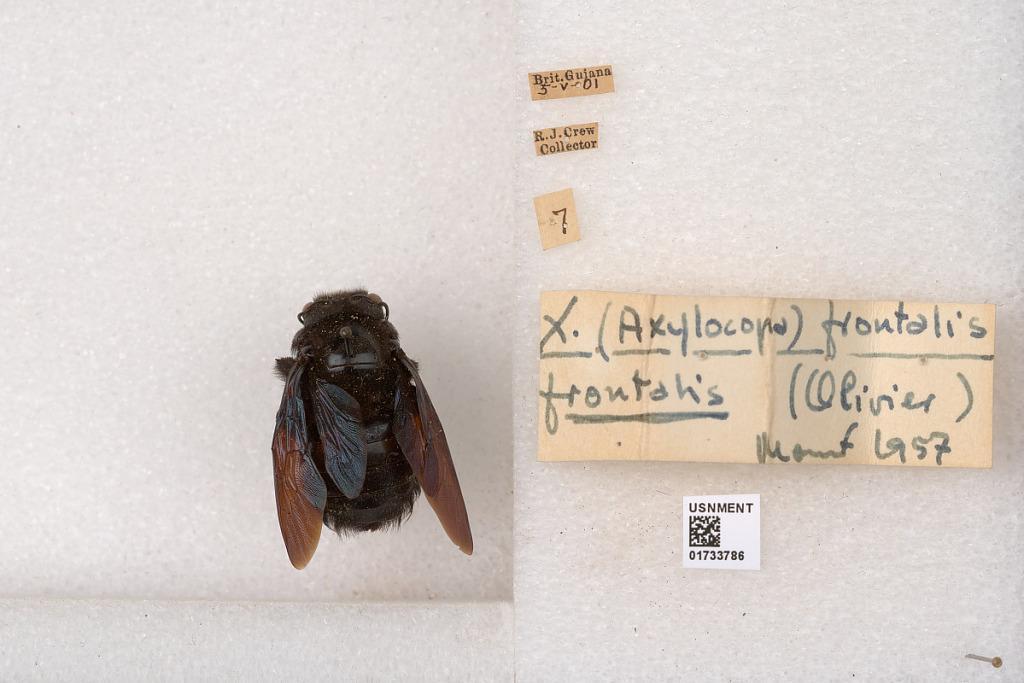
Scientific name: Xylocopa (Neoxylocopa) frontalis (Olivier)
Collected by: R. Crew
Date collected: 1901-5-5
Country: Guyana
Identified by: Mont